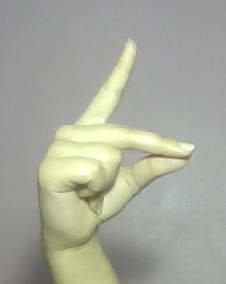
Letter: ta